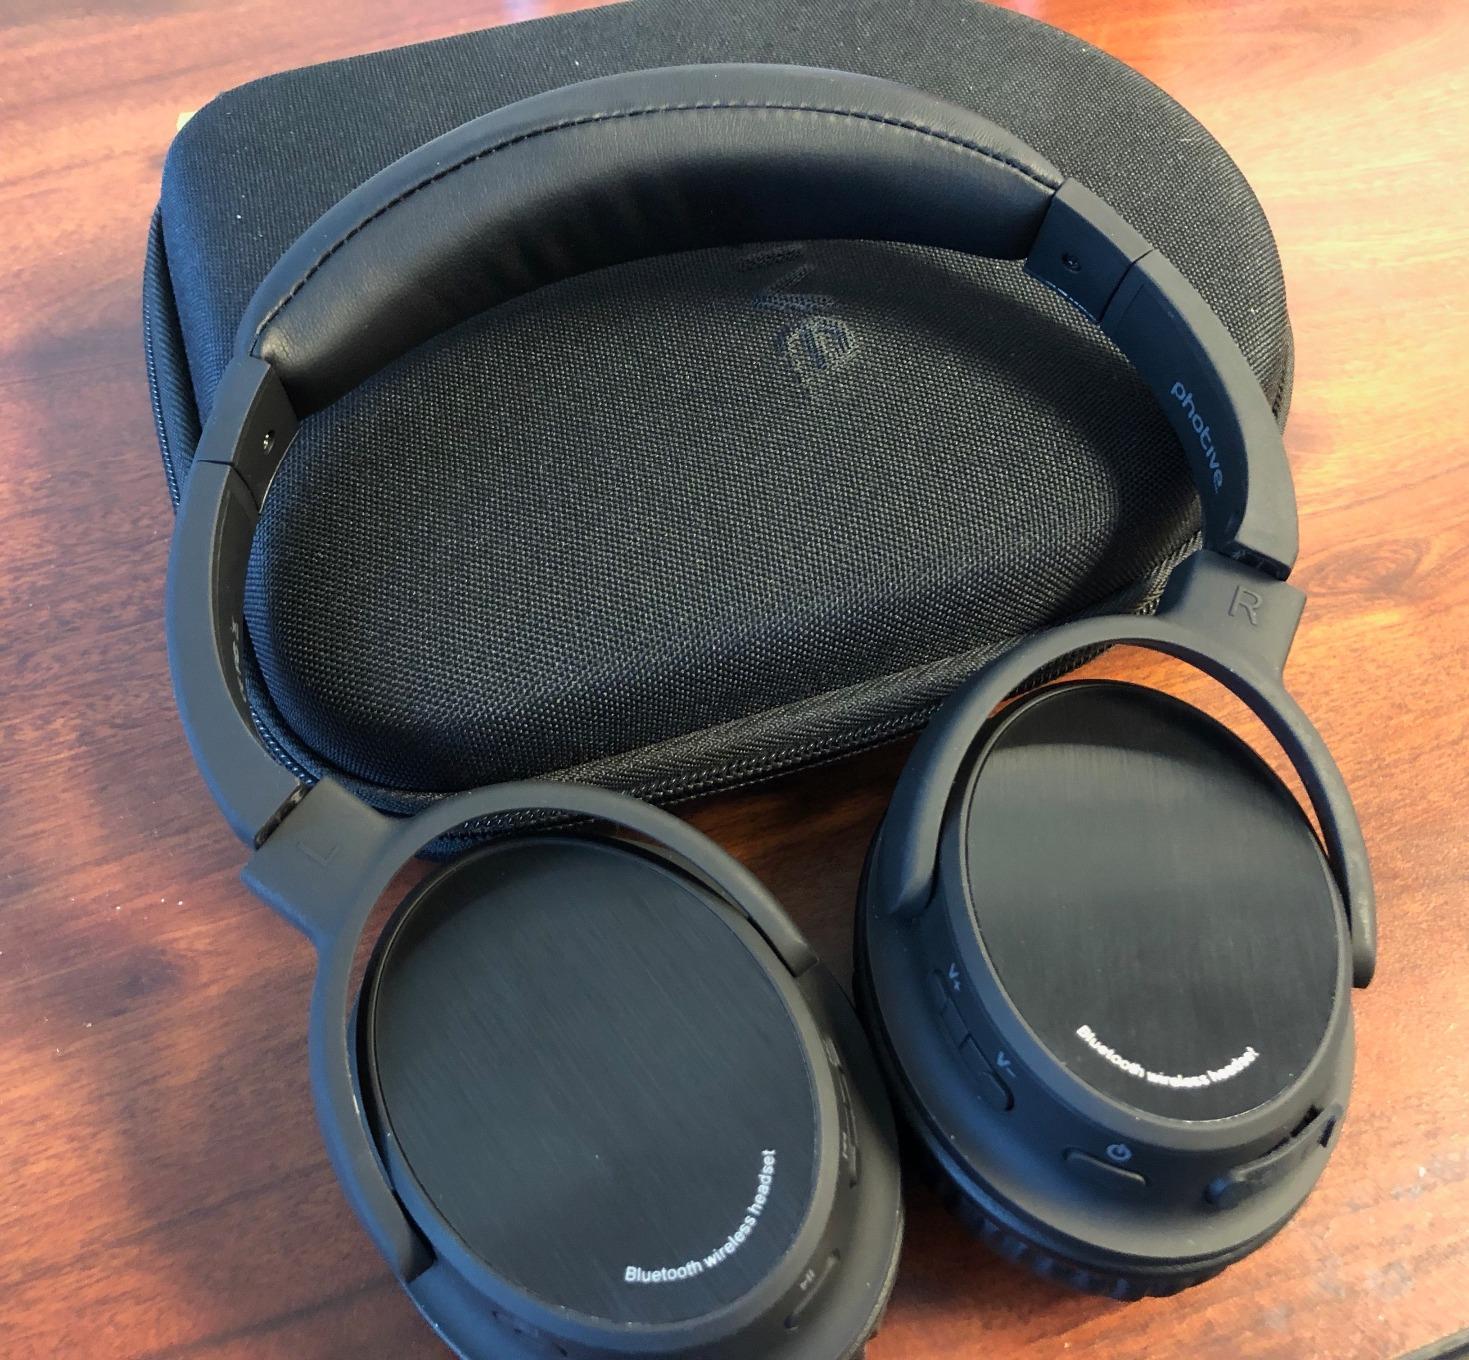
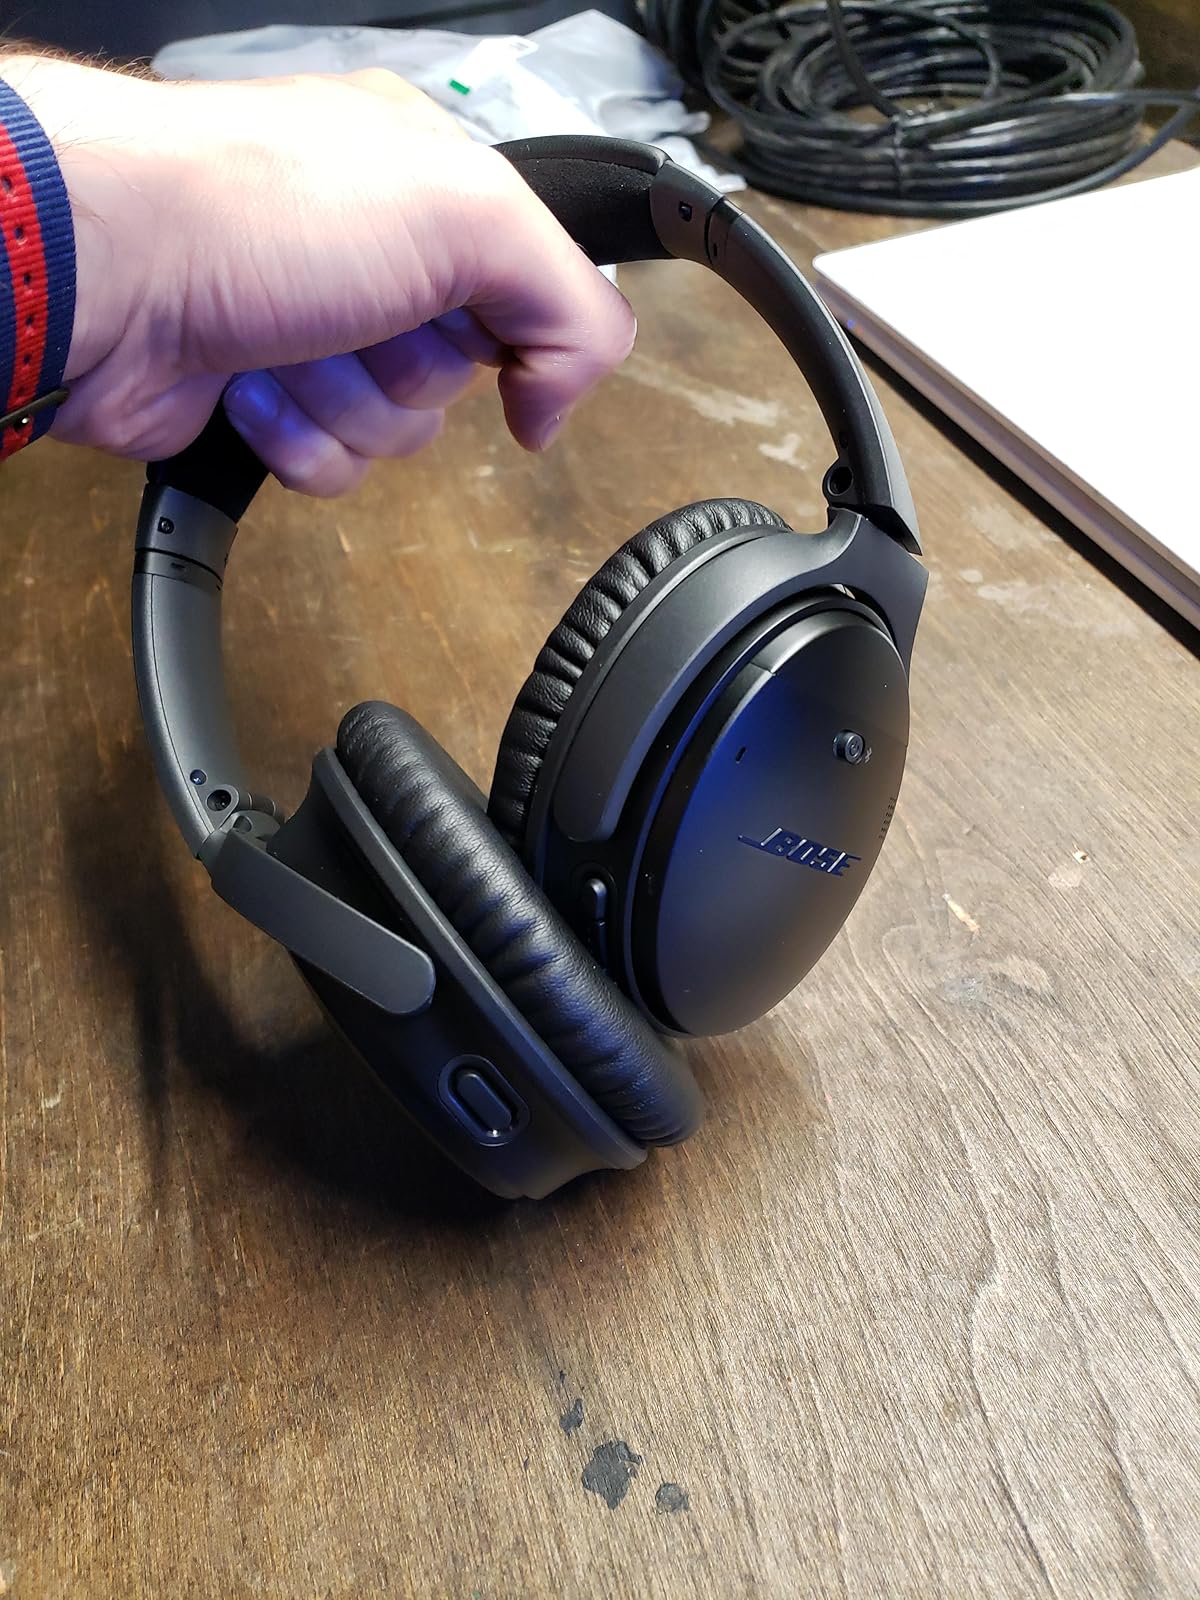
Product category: headphones
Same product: no